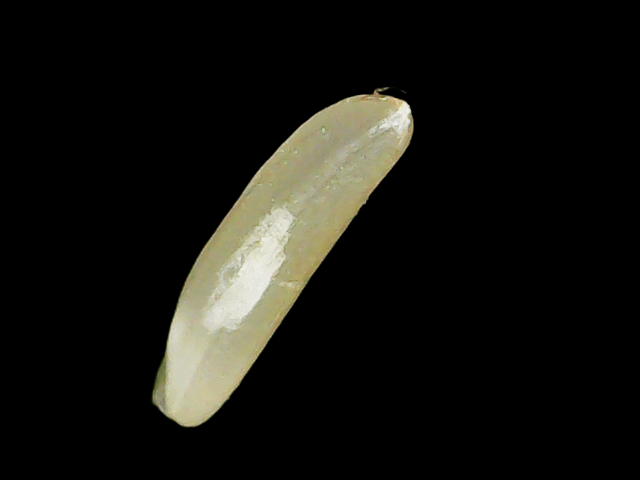
Rice variety: Binadhan25